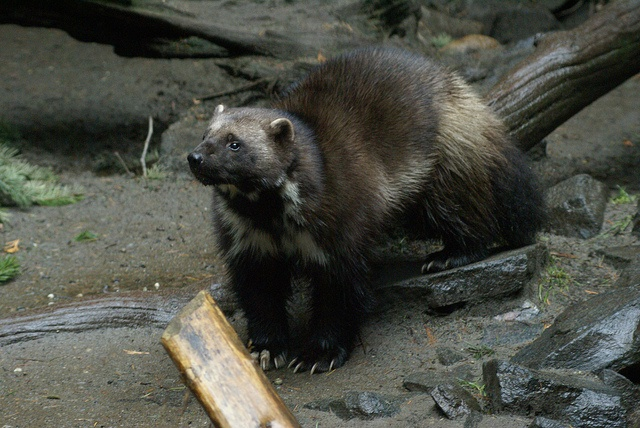
A small animal is on the dirt by a piece of wood.
a black brown and white animal and some wood and rocks
A ferret walking on the ground next to a branch.
A close up of a honey badger on the ground.
A wild animal walking across a rocky muddy ground.